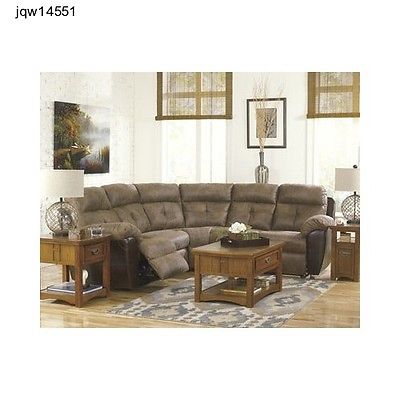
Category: table